Daniel Theis

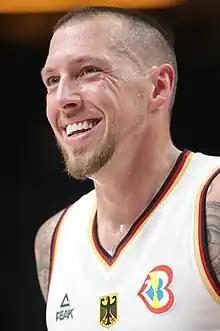
Theis with Germany in 2023

Daniel Theis (born 4 April 1992) is a German professional basketball player for AS Monaco of the LNB Élite and the EuroLeague. After seven seasons in the Basketball Bundesliga where he was a four-time All Star and three-time champion, Theis signed with the Boston Celtics of the NBA where he played for four seasons before a trade brought him to the Chicago Bulls in March 2021. The Bulls traded Theis to the Houston Rockets in August 2021, who in turn traded Theis back to the Celtics in February 2022, before being traded to the Indiana Pacers in July 2022. He reached the NBA Finals during his second stint with the Celtics.